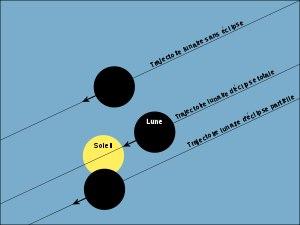
L'astronomie doit son existence à des gens qui ont tout au long de l'Histoire, par passion et par curiosité, levé les yeux au ciel.